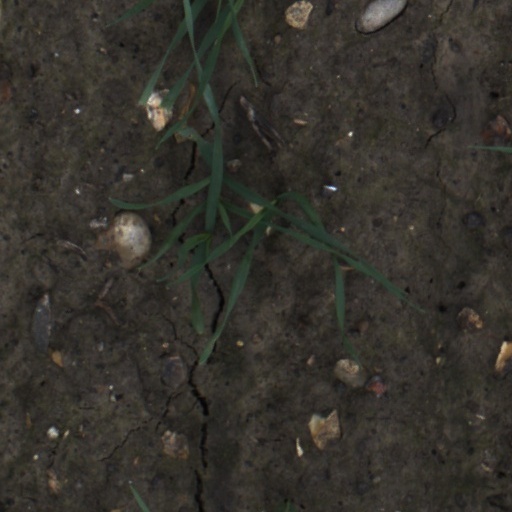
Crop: wheat